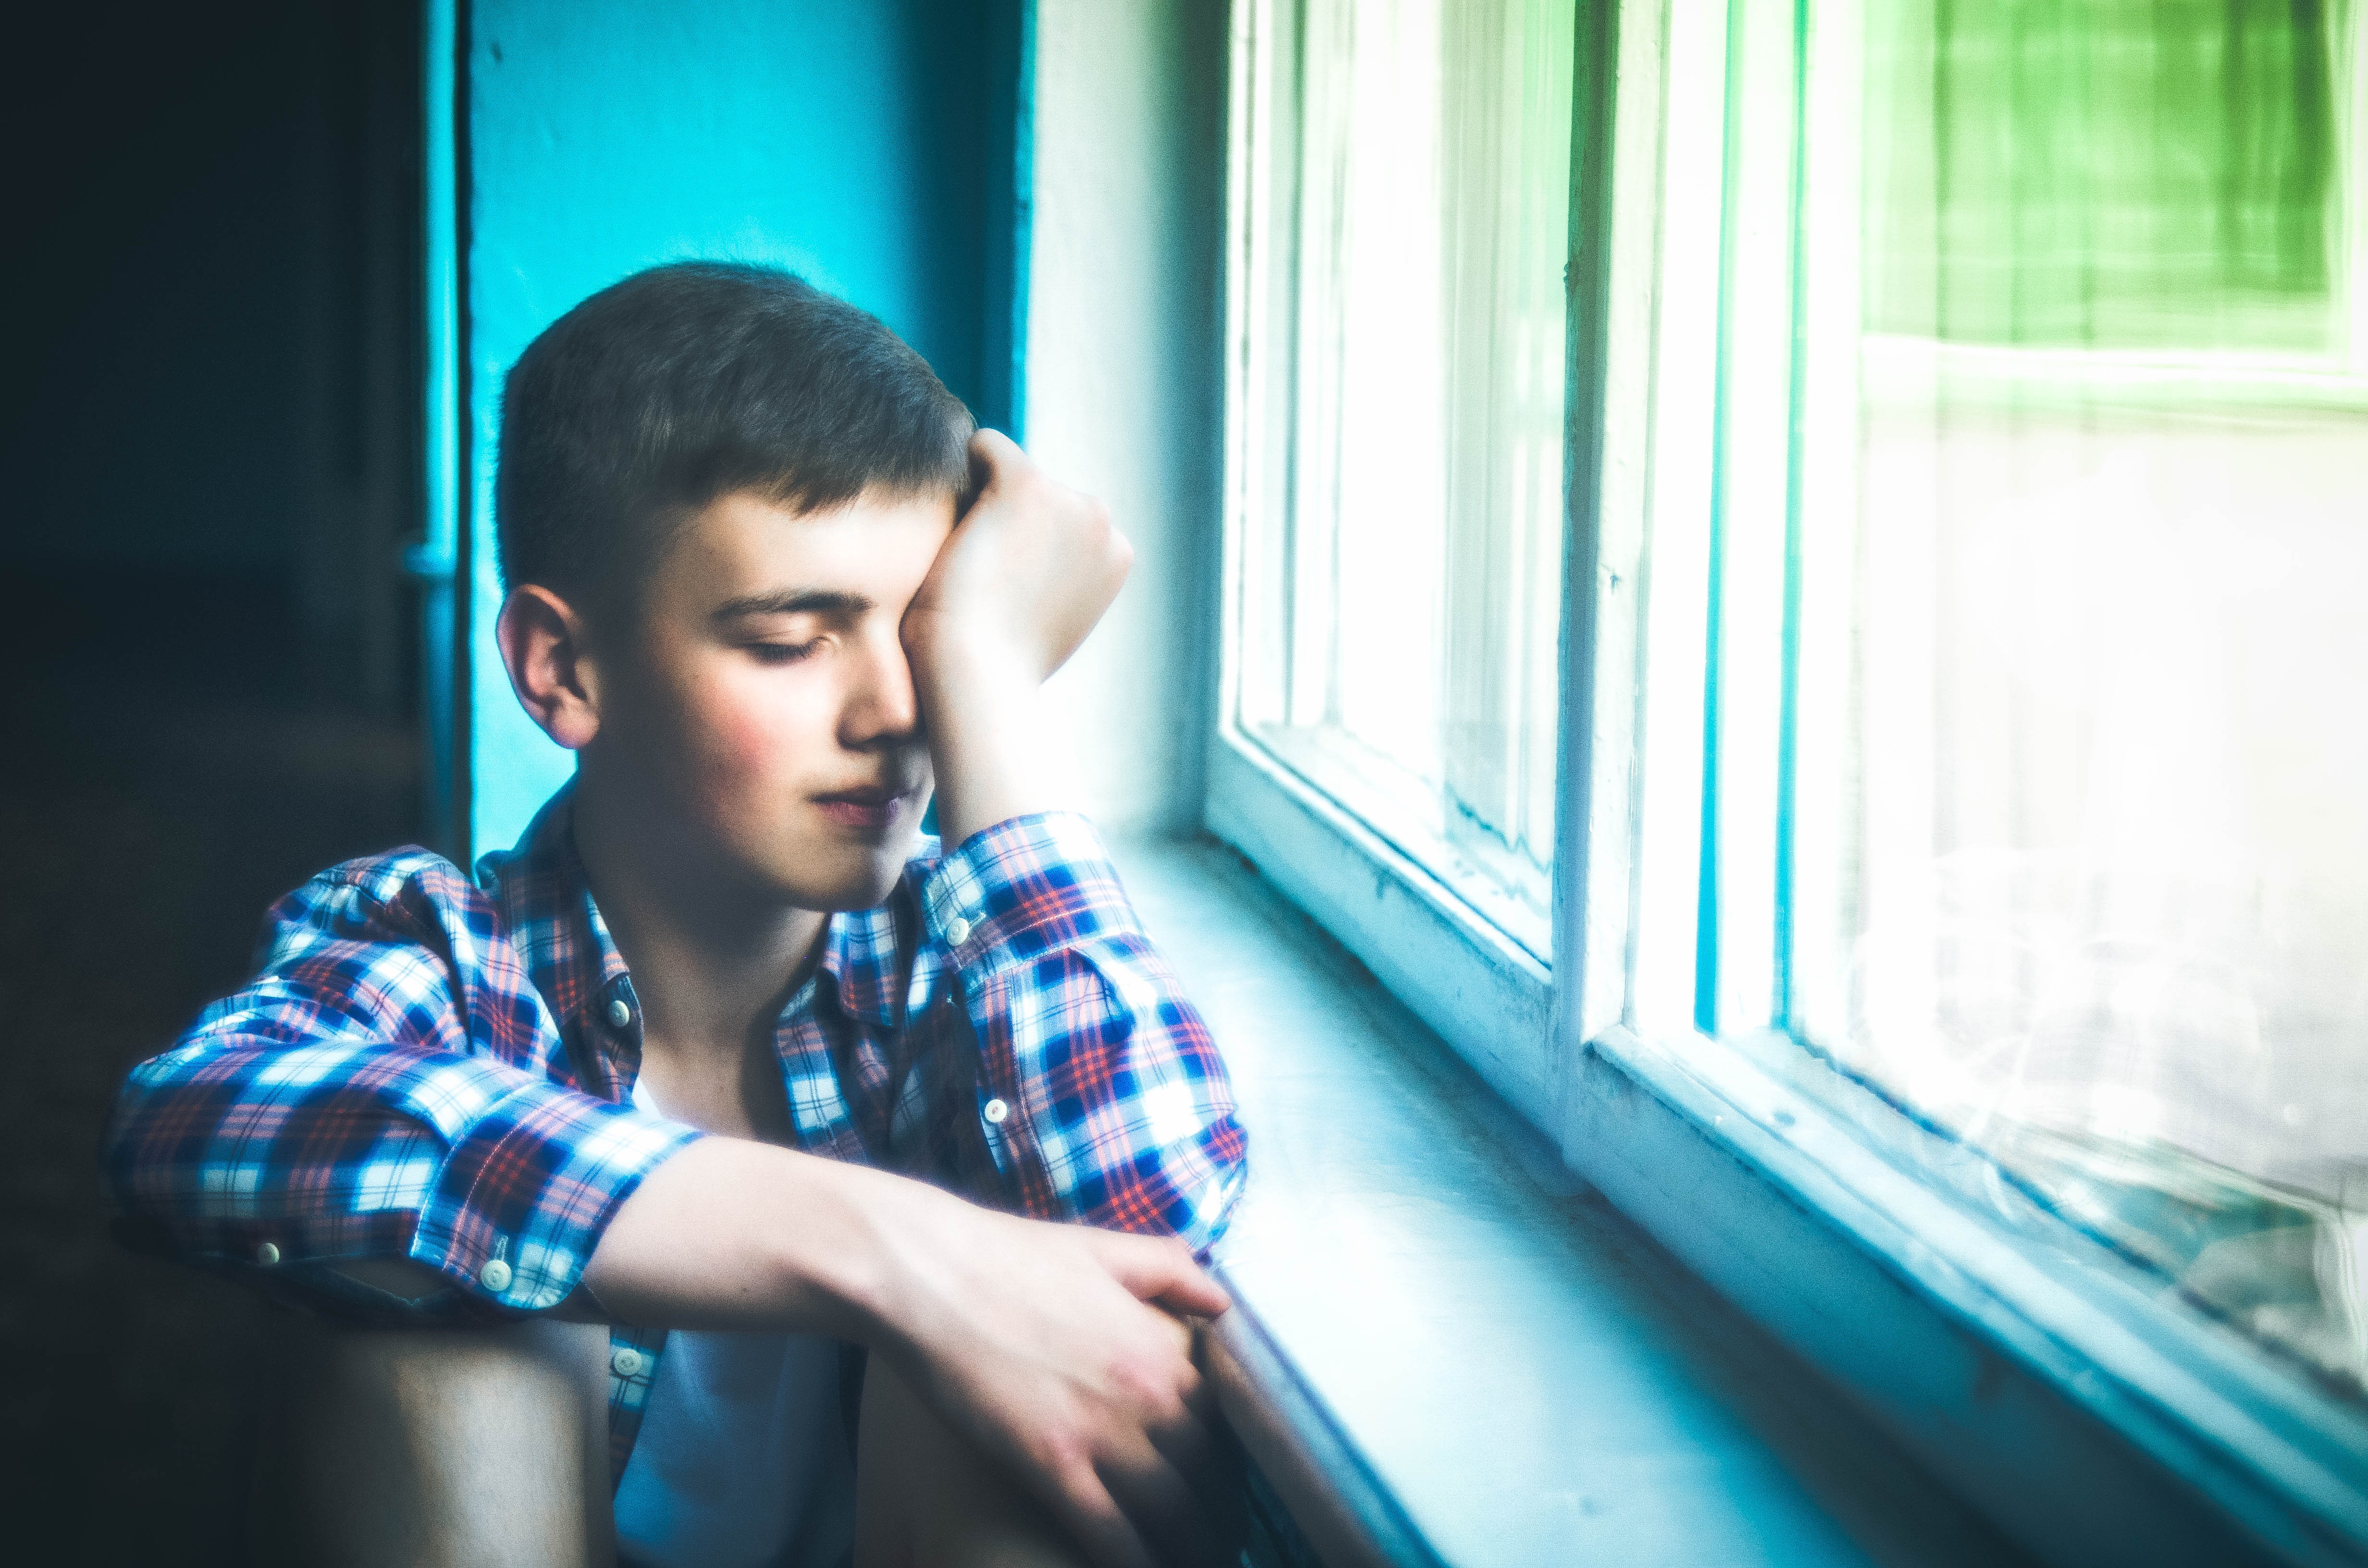
person, photography, view, guy, color, sitting, child, blue, background, photograph, snapshot, school, fatigue, photo shoot